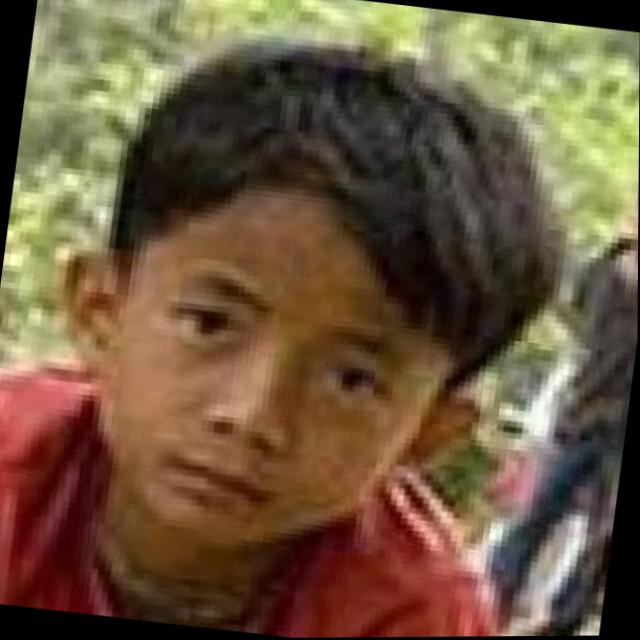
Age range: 0-12